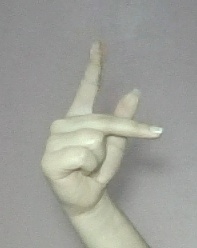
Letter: dha